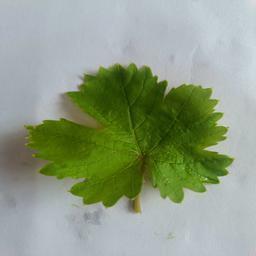
Label: Healthy Leaves